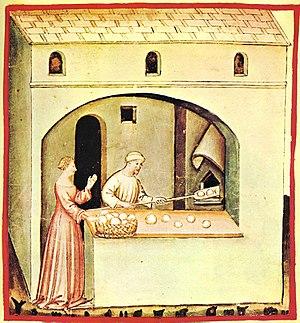
Le pain est l'aliment de base traditionnel de nombreuses cultures. Il est fabriqué à partir des ingrédients qui sont la farine et l'eau. Il contient généralement du sel. D'autres ingrédients s'ajoutent selon le type de pain et la manière dont il est préparé culturellement. Lorsqu'on ajoute le levain ou la levure, la pâte du pain est soumise à un gonflement dû à la fermentation.
Le Graben est une des rues les plus célèbres du centre-ville de Vienne en Autriche. Le Graben commence au Stock-im-Eisen-Platz près du Palais Equitable et se termine à l'embranchement entre Kohlmarkt et Tuchlauben. Au Graben se trouvent certains des restaurants et magasins les plus réputés du pays.
Le pain-coing est une pâtisserie provençale qui est élaborée à base de pâte à pain et de coing. Ce mets automnal est fabriqué aussi bien en boulangerie qu'en pâtisserie ou familialement. Il se trouve principalement dans le Vaucluse, les Bouches-du-Rhône, la partie rhodanienne de la Drôme, de l'Ardèche et du Gard, en Drôme provençale et dans la partie méridionale des Alpes-de-Haute-Provence.